Lentil as Anything

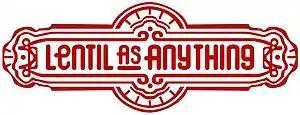

Lentil As Anything Inc. (Lentil) was a group of pay what you want, not for profit vegetarian and vegan Australian restaurants founded by Shanaka Fernando. Restaurants were located in Melbourne and Sydney and operated on a similar model to pay what you can. The operation closed in February 2022 due to financial concerns and allegations of mismanagement. Lentil is named after the Australian new wave band Mental As Anything.